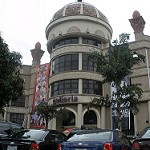
Scene: Outdoor